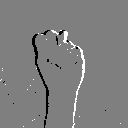
ASL letter: n